Louis de Gonzague Baillairgé

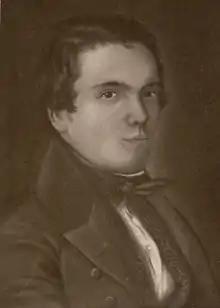

Louis de Gonzague Baillairgé (18 February 1808 – 20 March 1896) was the son of Pierre-Florent Baillairgé and grandson of Jean Baillairgé. A descendant of a family distinguished by several illustrious figures in the fields of wood-carving and architecture, he chose instead to go into law.